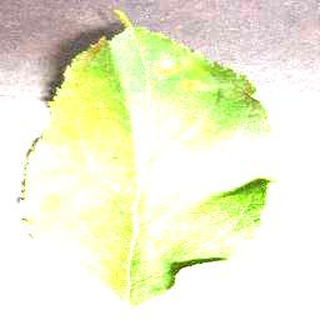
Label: apple_cedar_apple_rust